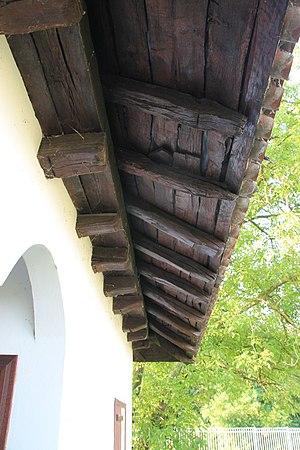
La vieille maison coopérative de la famille Ranković est située à Draževac, en Serbie, dans la municipalité d'Obrenovac et sur le territoire de la Ville de Belgrade. Elle est inscrite sur la liste des monuments culturels protégés de la République de Serbie et sur la liste des biens culturels de la Ville de Belgrade.